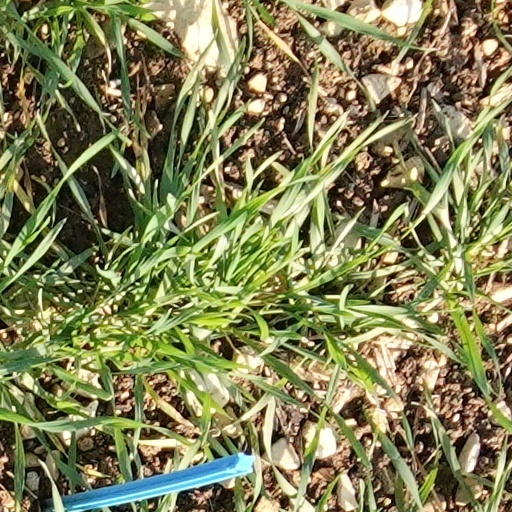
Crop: wheat